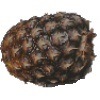
Label: Pineapple 1